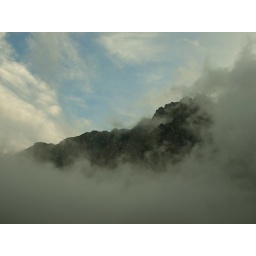
An amazing band of low cloud floated up the Valmasque valley and over the Refuge and lake during the evening